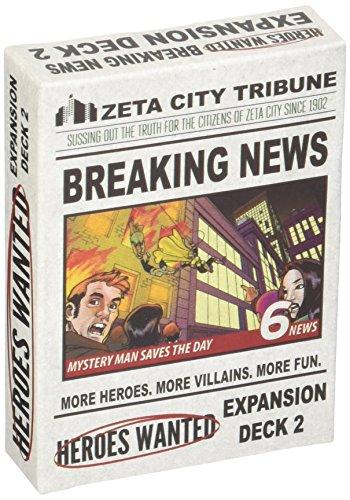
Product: Heroes Wanted: Breaking News Expansion
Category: Toys & Games | Games & Accessories | Board Games
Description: Expansion for the hit game Heroes Wanted.
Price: $12.00
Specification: ProductDimensions:0.8x2.5x3inches|ItemWeight:3.2ounces|ShippingWeight:3.2ounces(Viewshippingratesandpolicies)|DomesticShipping:ItemcanbeshippedwithinU.S.|InternationalShipping:ThisitemcanbeshippedtoselectcountriesoutsideoftheU.S.LearnMore|ASIN:B00XZSP6U8|Itemmodelnumber:111AKG|Manufacturerrecommendedage:14-15years